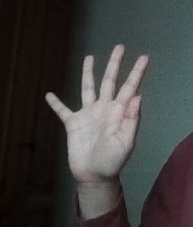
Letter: sheen